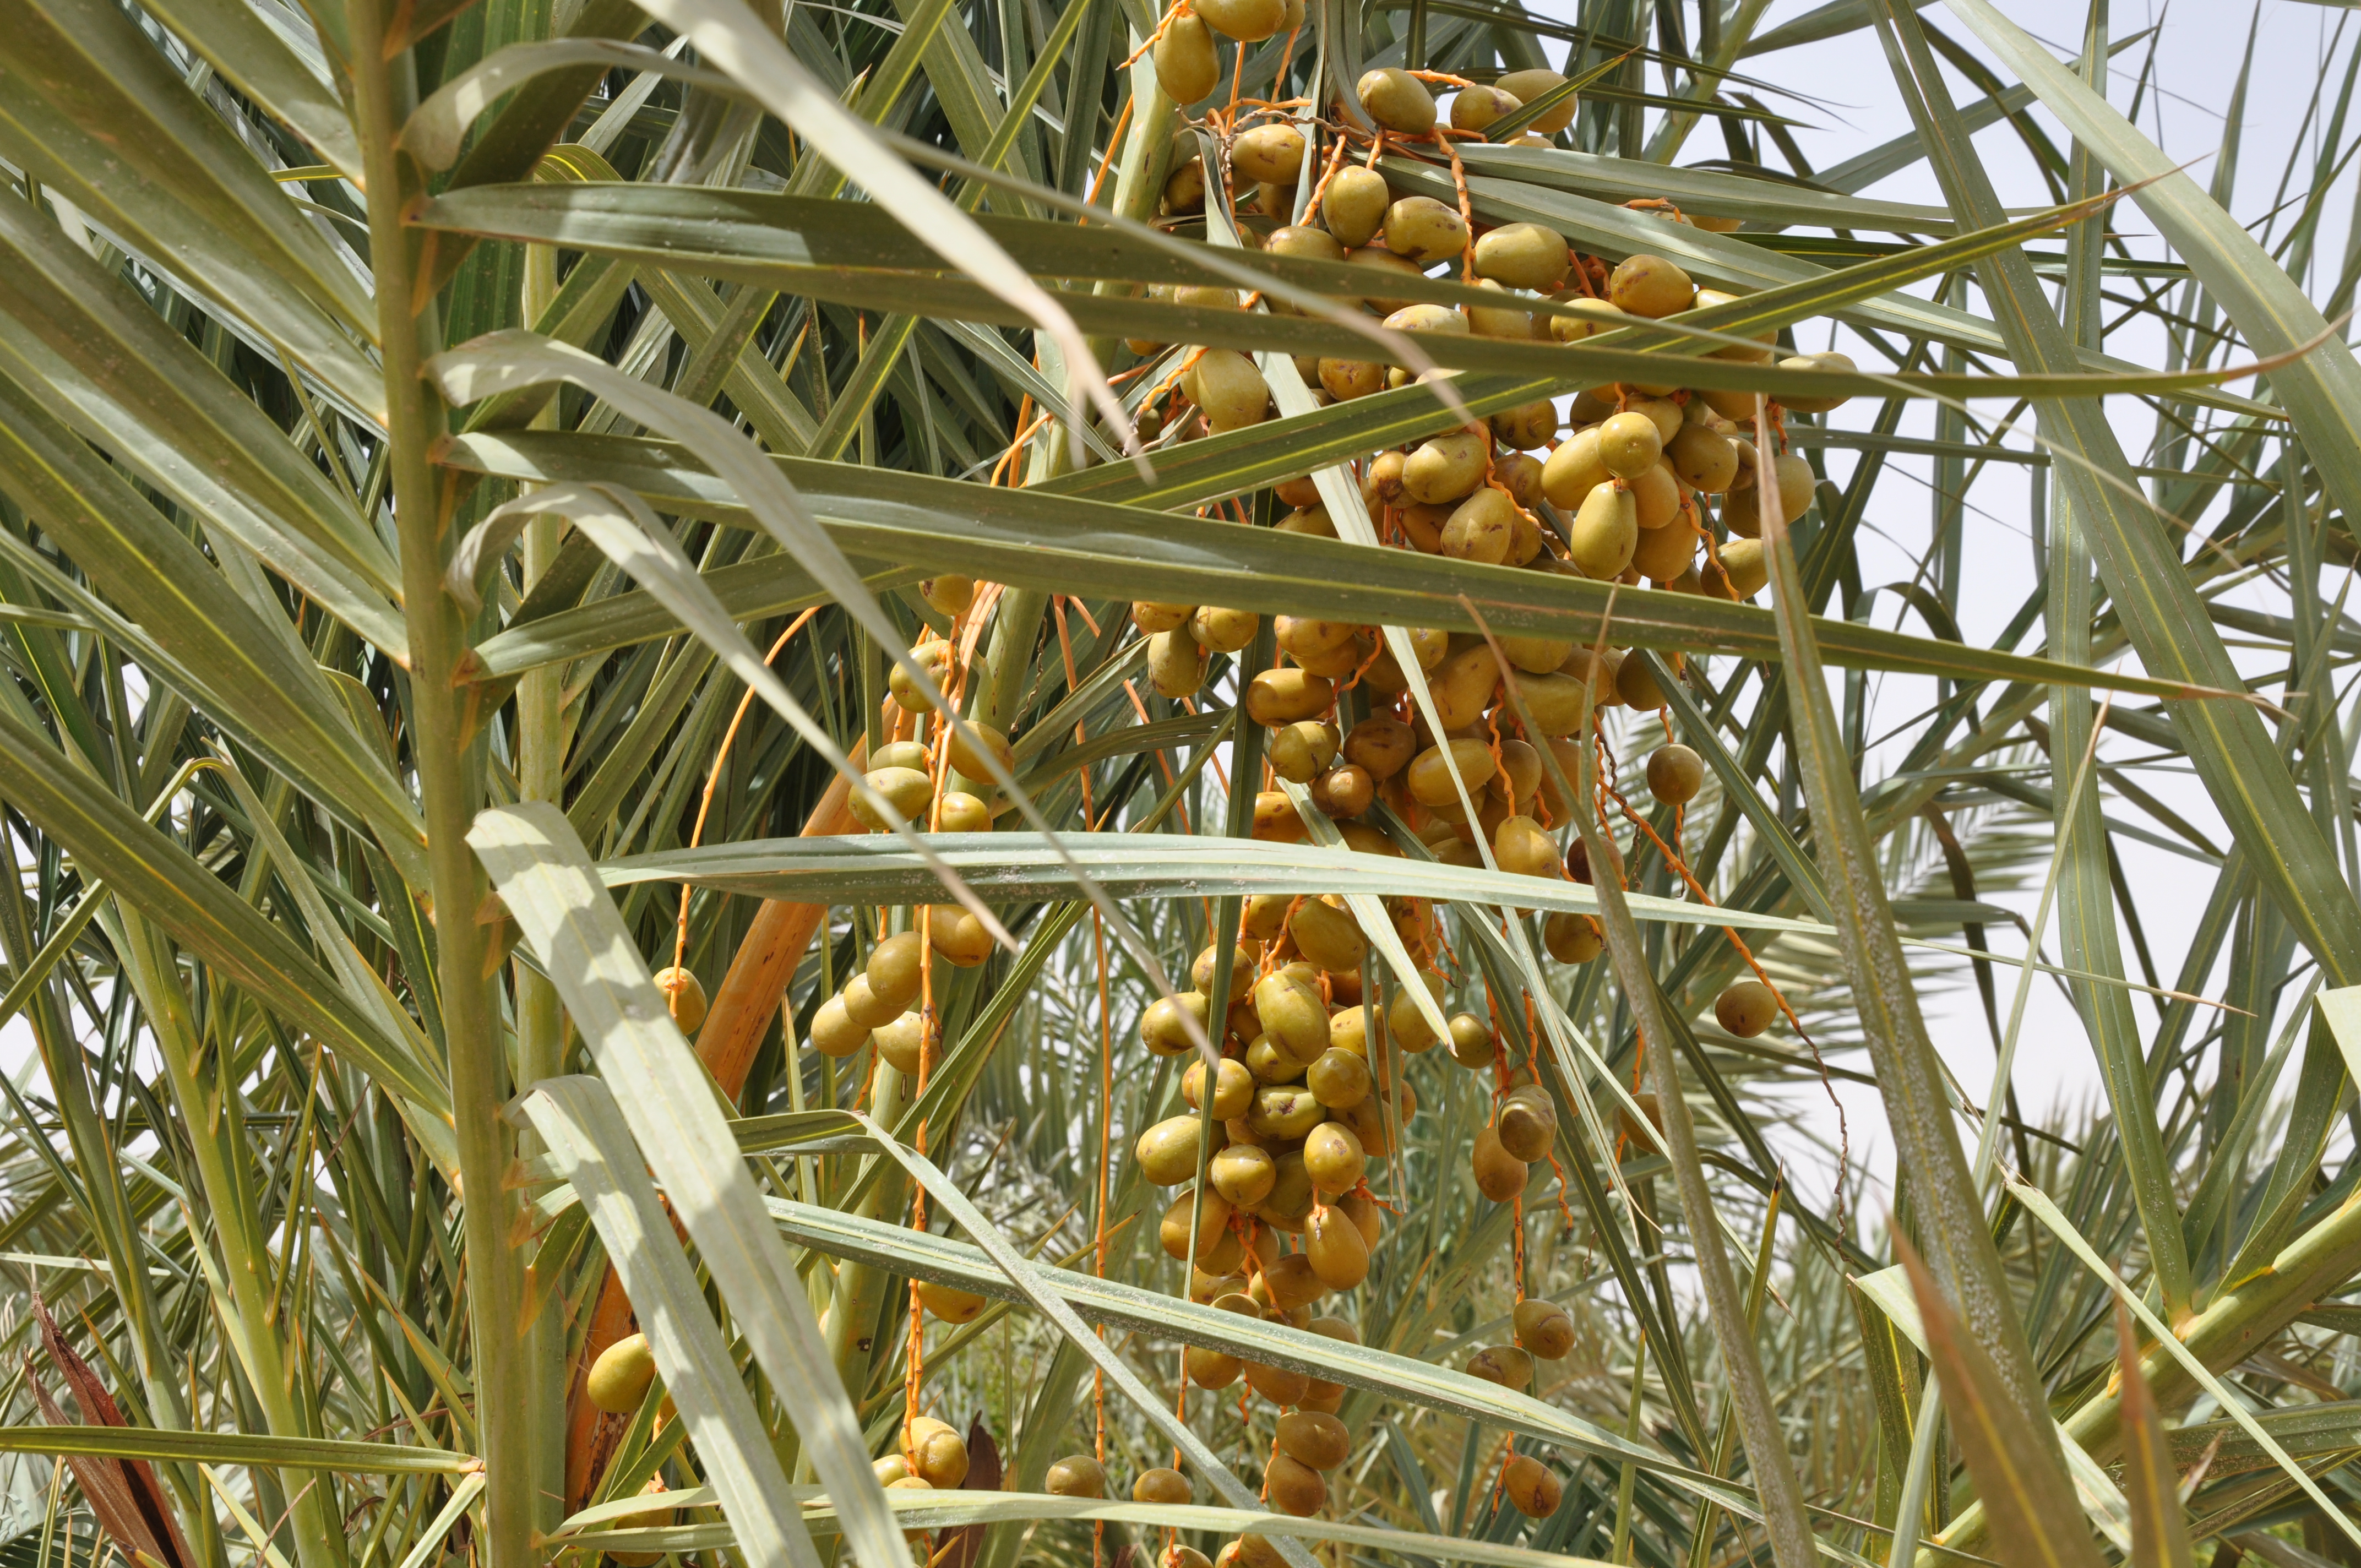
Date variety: Boufagous